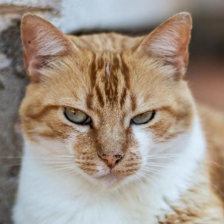
Label: animals